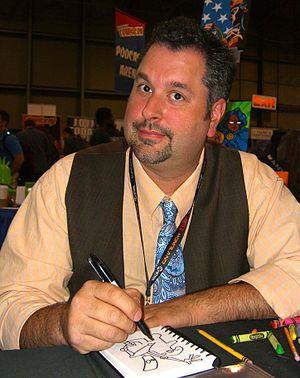
Franco Aureliani est un scénariste de bande dessinée américain. En 2008, il lance avec le dessinateur Art Baltazar la bande dessinée pour enfants Tiny Titans chez DC Comics. Il travaille depuis pour cet éditeur, aussi bien sur des séries pour enfants que sur des séries tous publics.